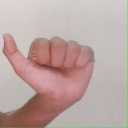
अक्षर: त